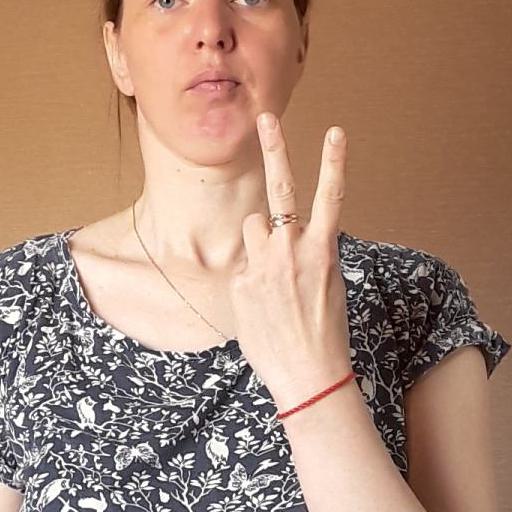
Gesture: peace_inverted